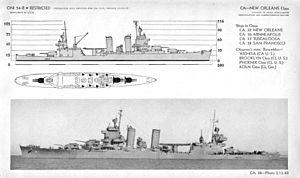
La classe New Orleans est une classe de sept croiseurs lourds de l’United States Navy dans les années 1930. Elle est la dernière construite conformément aux stipulations du Traité de Washington de 1922, limitant le déplacement à un maximum de 10 000 tonnes anglaises et un calibre maximum de 8 pouces pour l'artillerie.